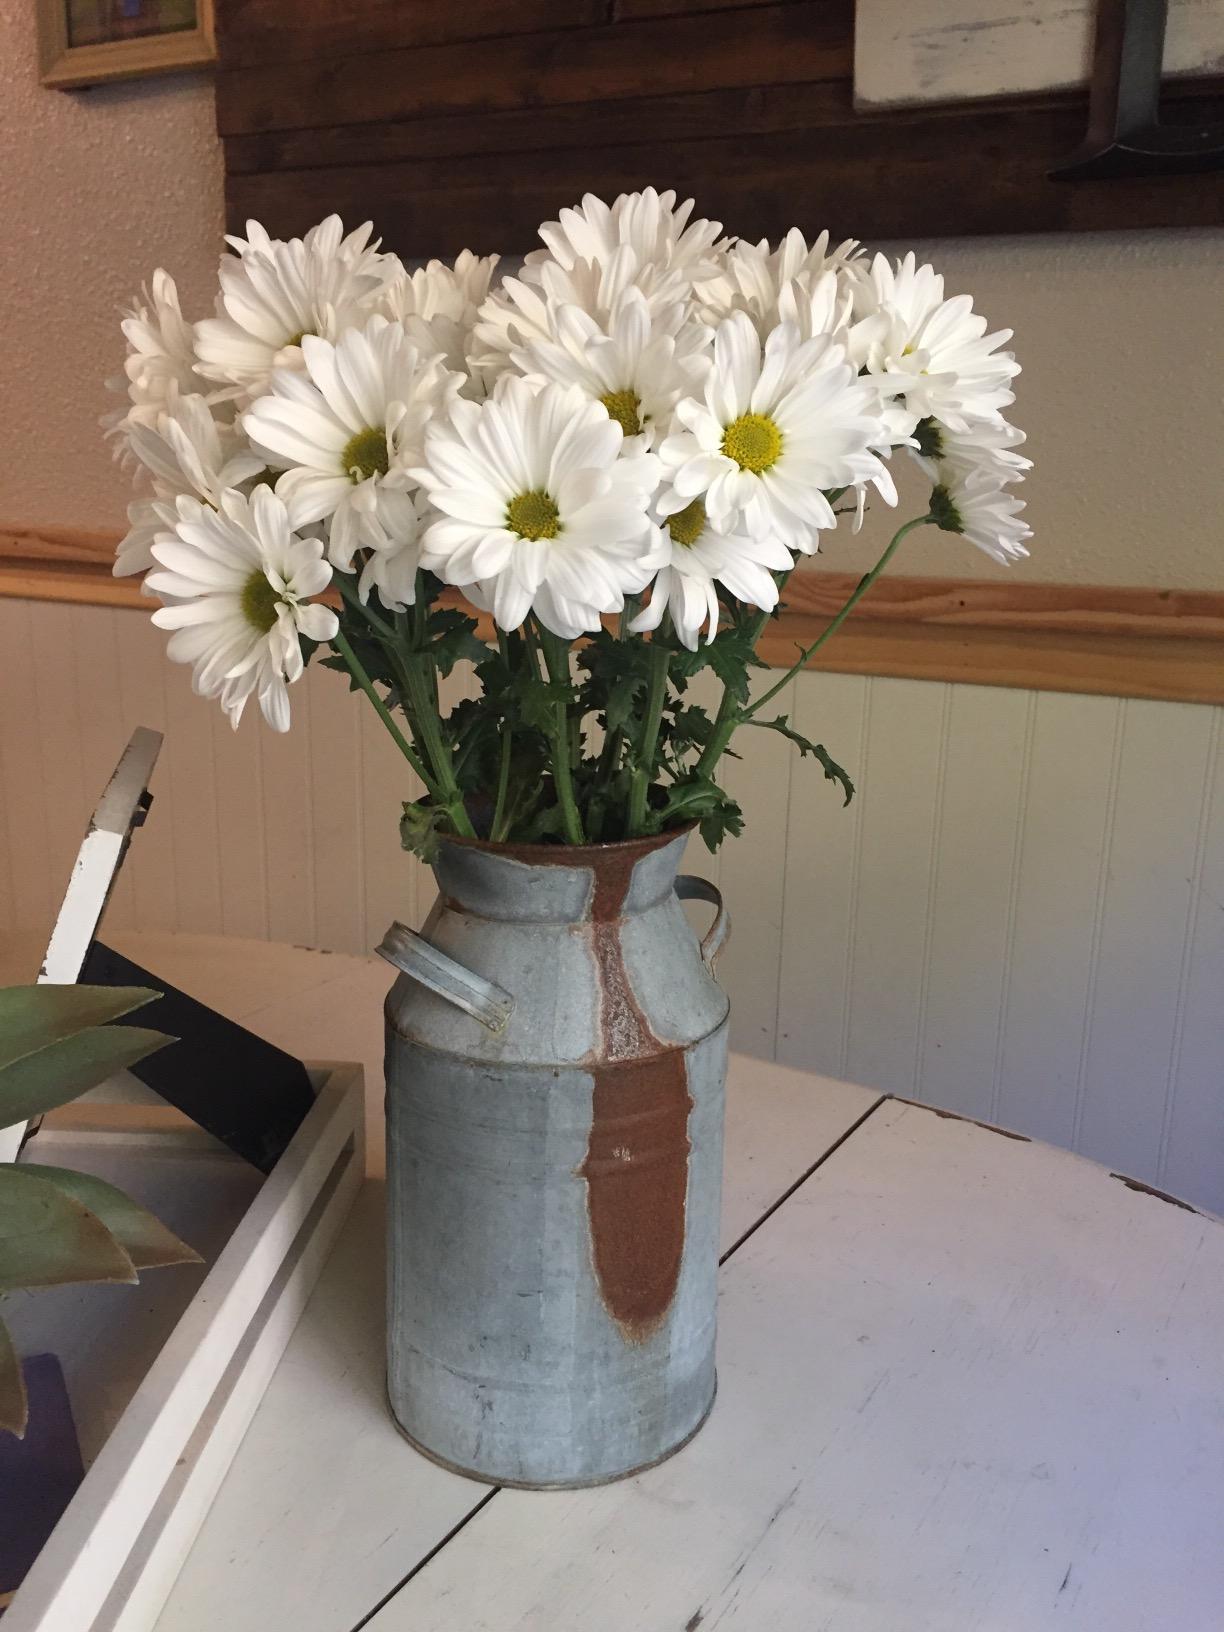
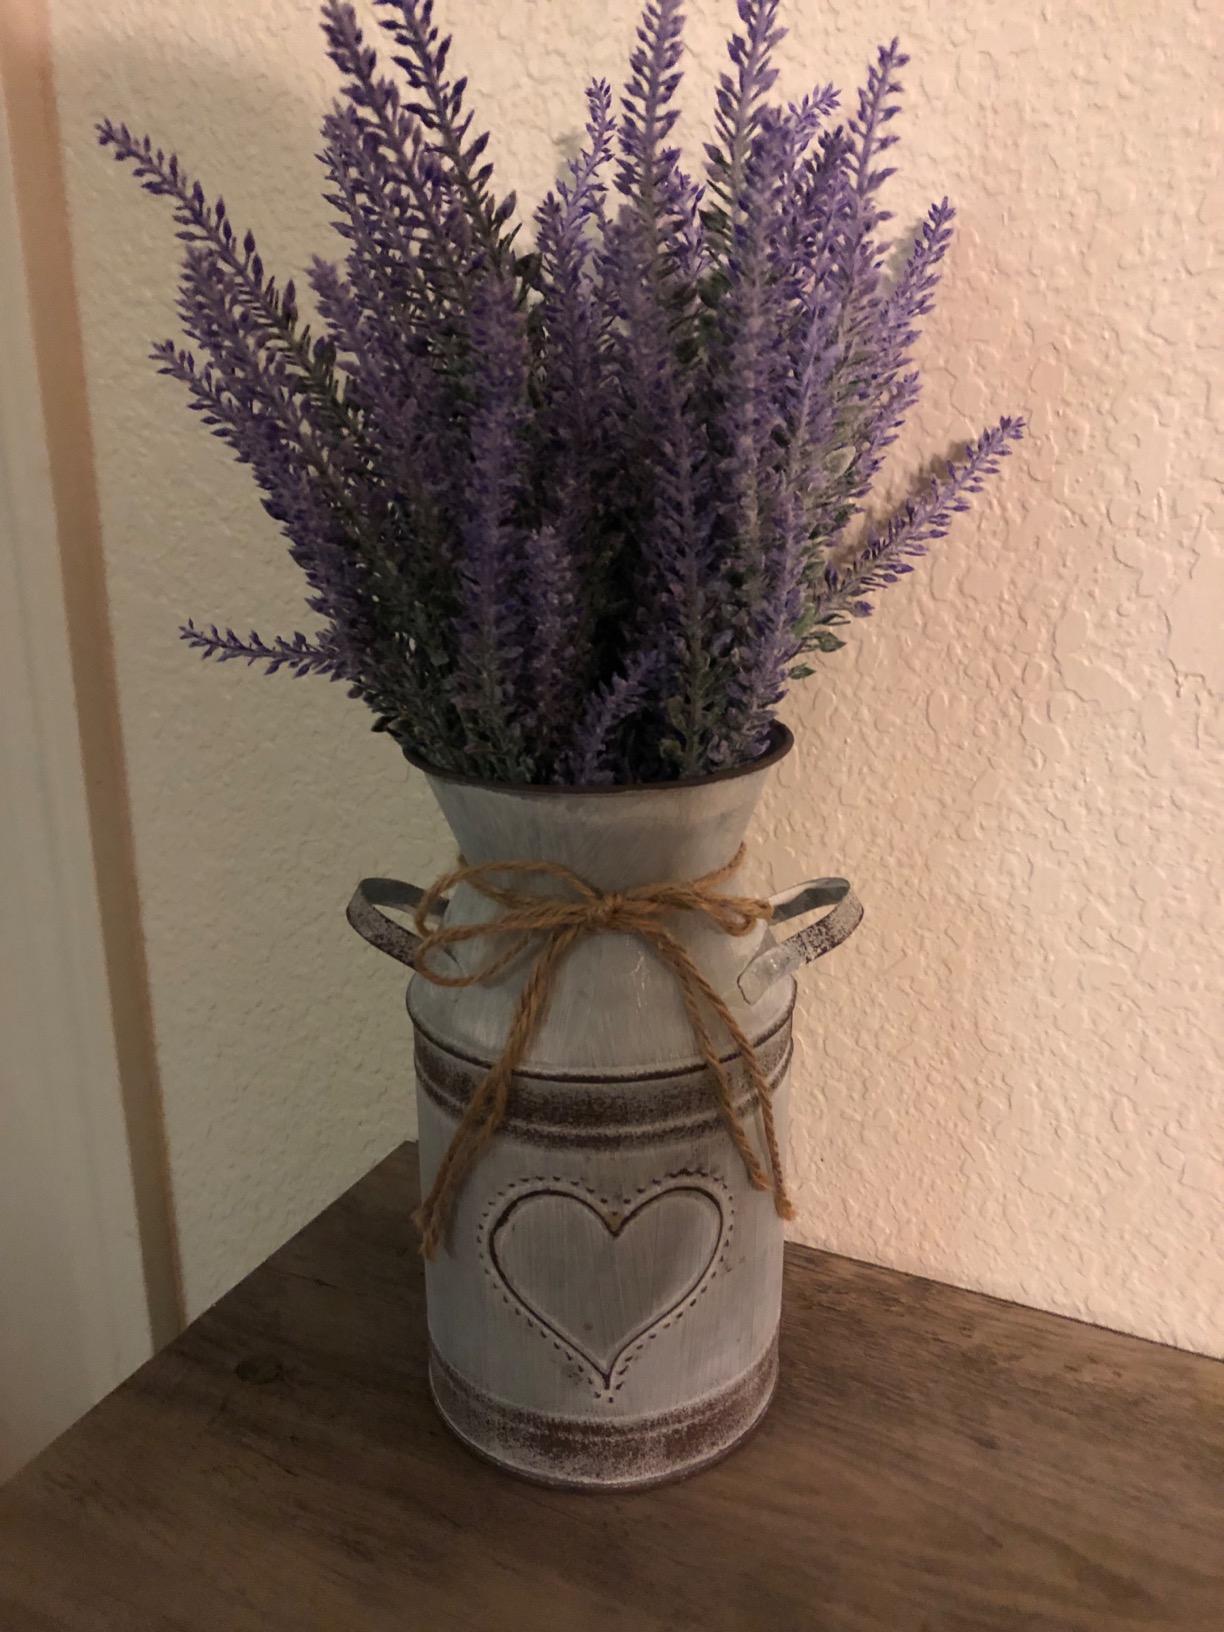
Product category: vase
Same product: no